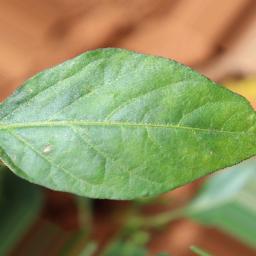
Label: healthy